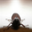
Label: beetle